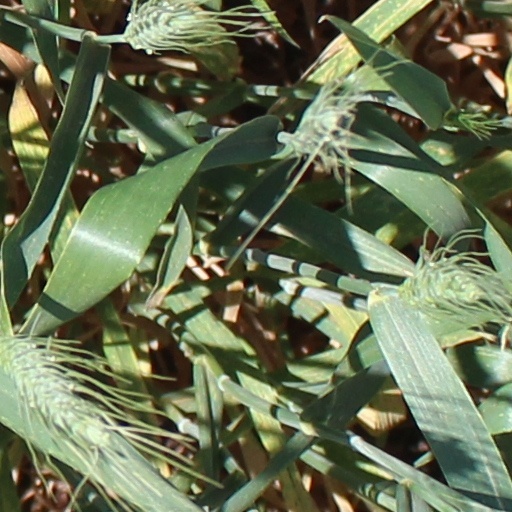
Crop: wheat